The Man Who Knew Too Much (1956 film)

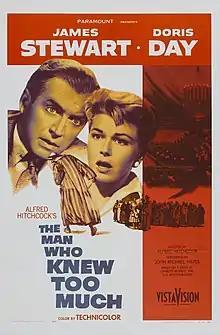
Theatrical release poster

The Man Who Knew Too Much is a 1956 American mystery thriller film directed and produced by Alfred Hitchcock, starring James Stewart and Doris Day. It is Hitchcock's second film using this title, following his own 1934 film of the same name but featuring a significantly altered plot and script.